810th Strategic Aerospace Division

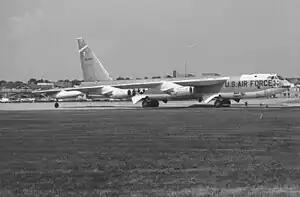
B-52B at Biggs AFB

In 1958, the division began a transformation of its bomber force. The 97th Bomb Wing began to lose its B-47s. In January 1959, it became non-operational.